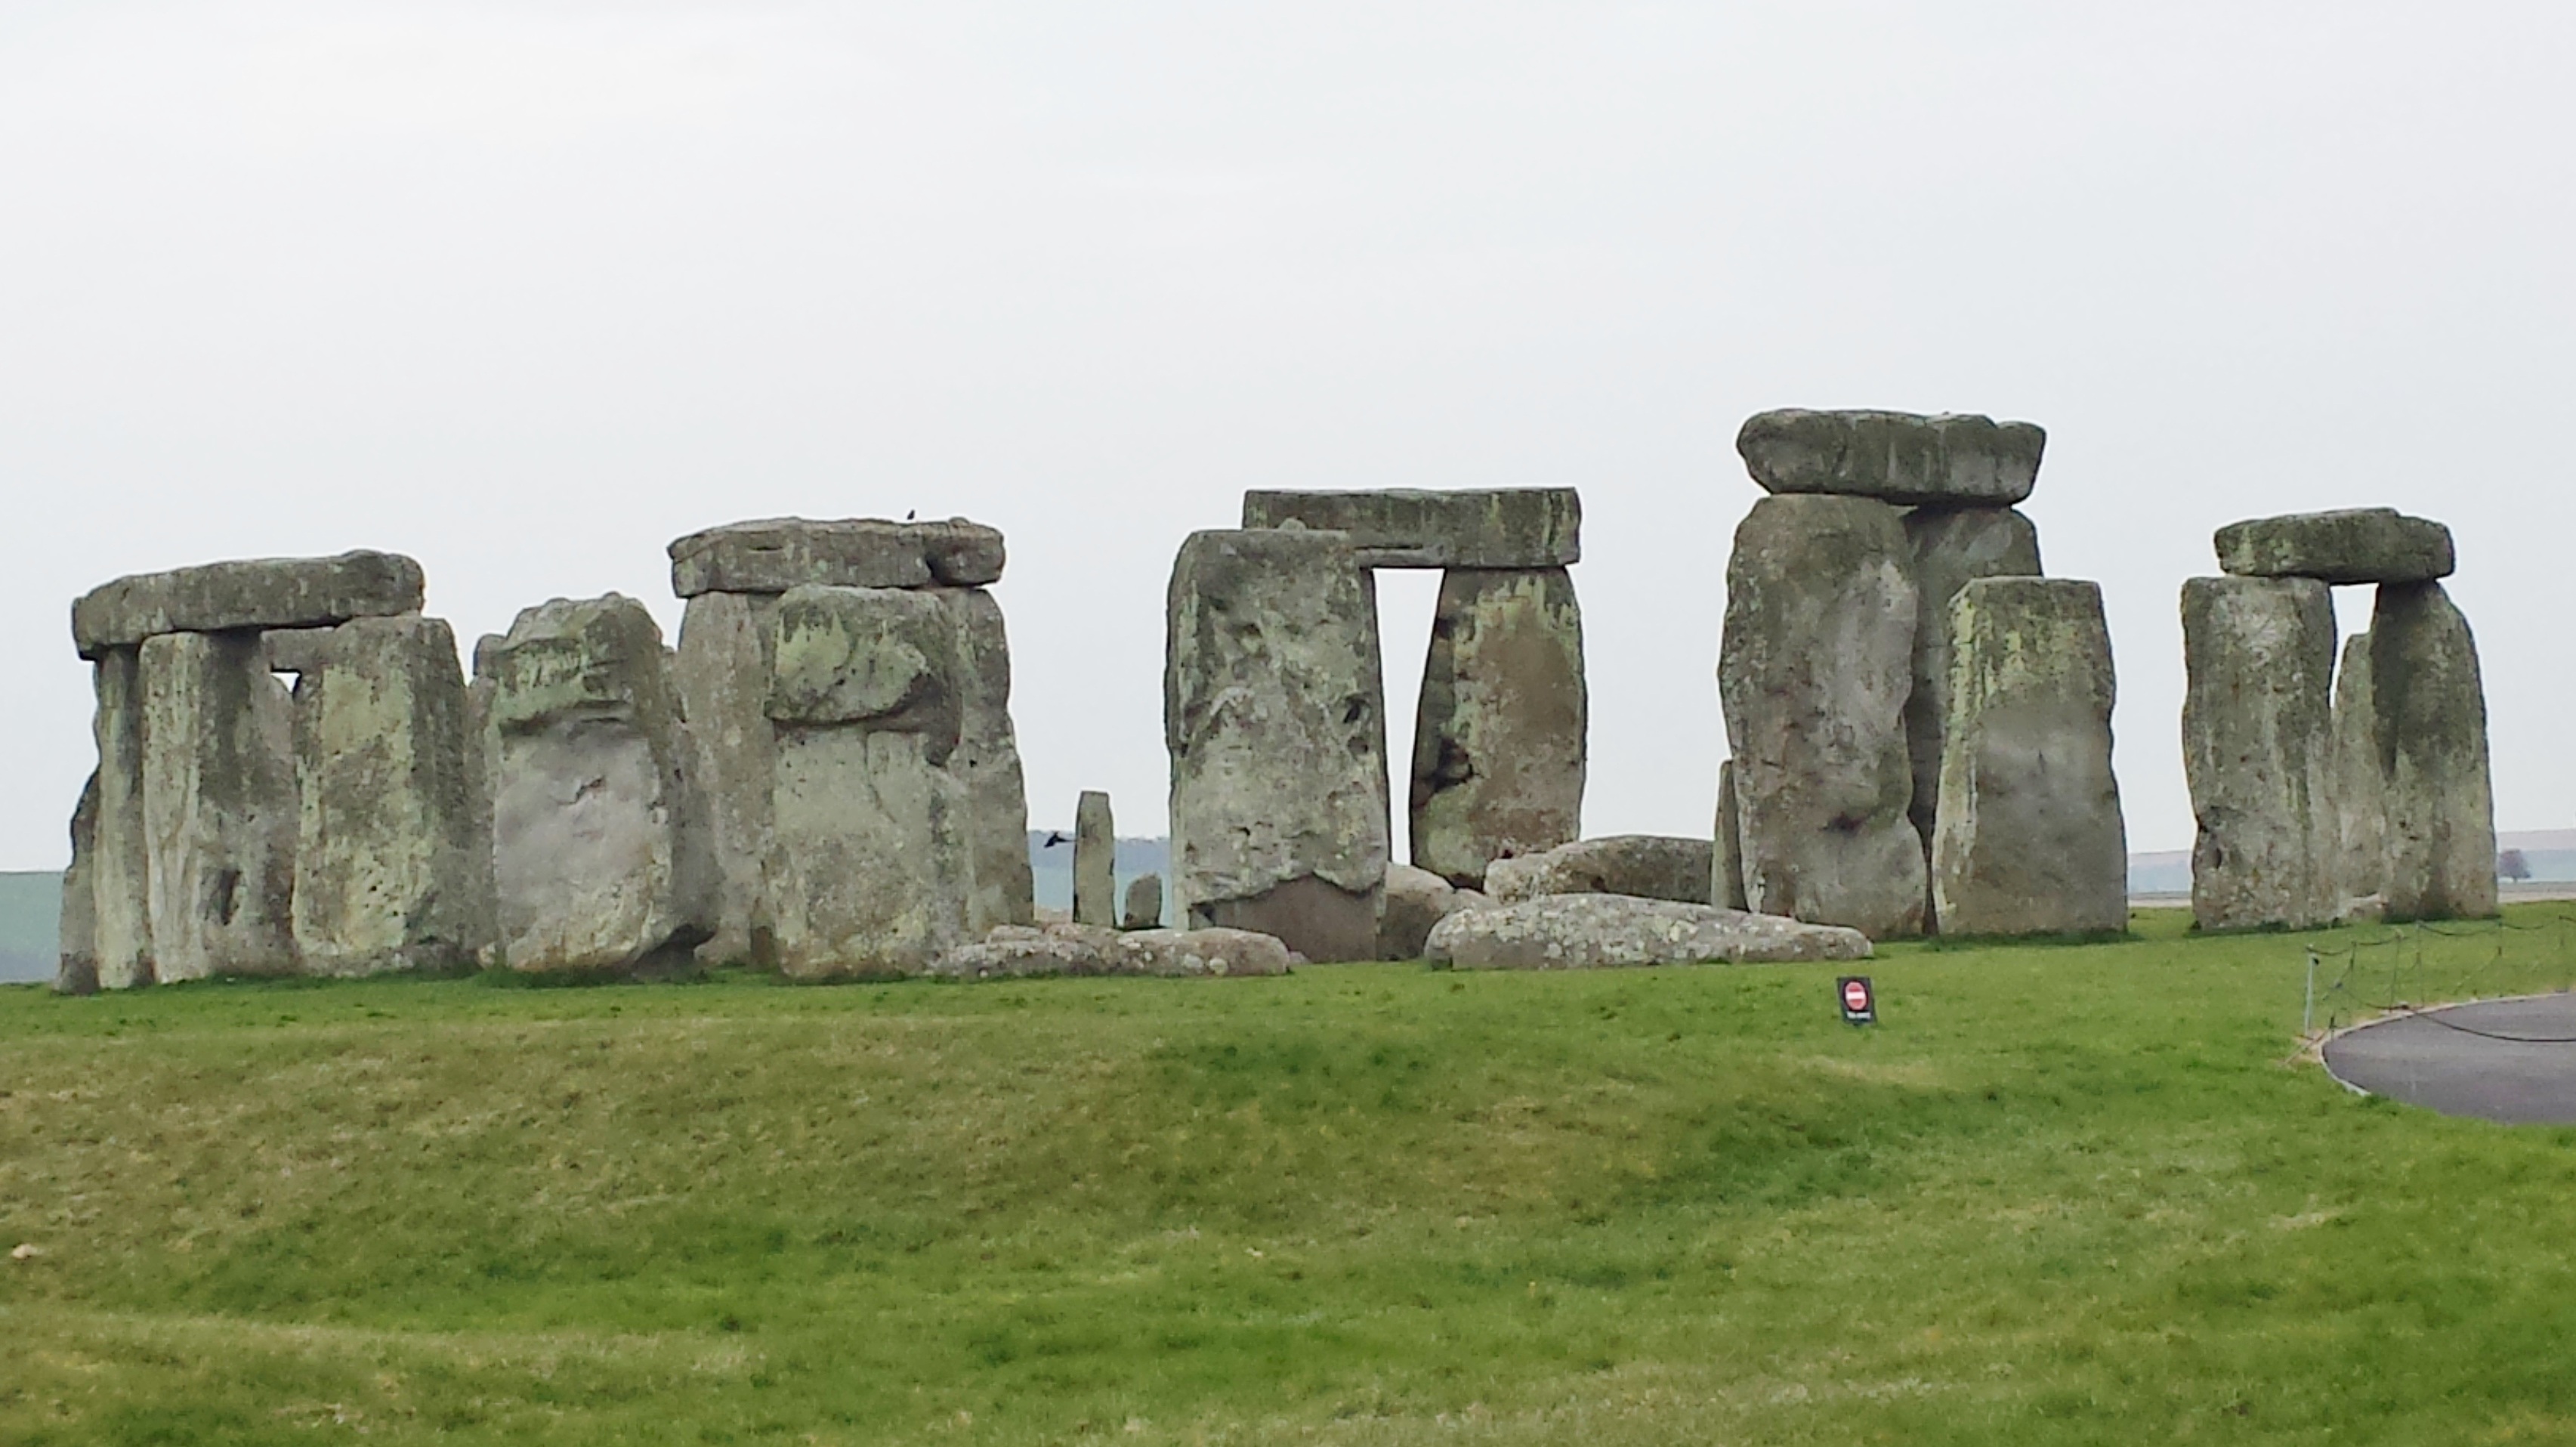
rock, structure, fortification, england, ruins, stonehenge, monolith, united kingdom, archaeological site, stone circle, megalith, megalithic structure, ancient history, capstone